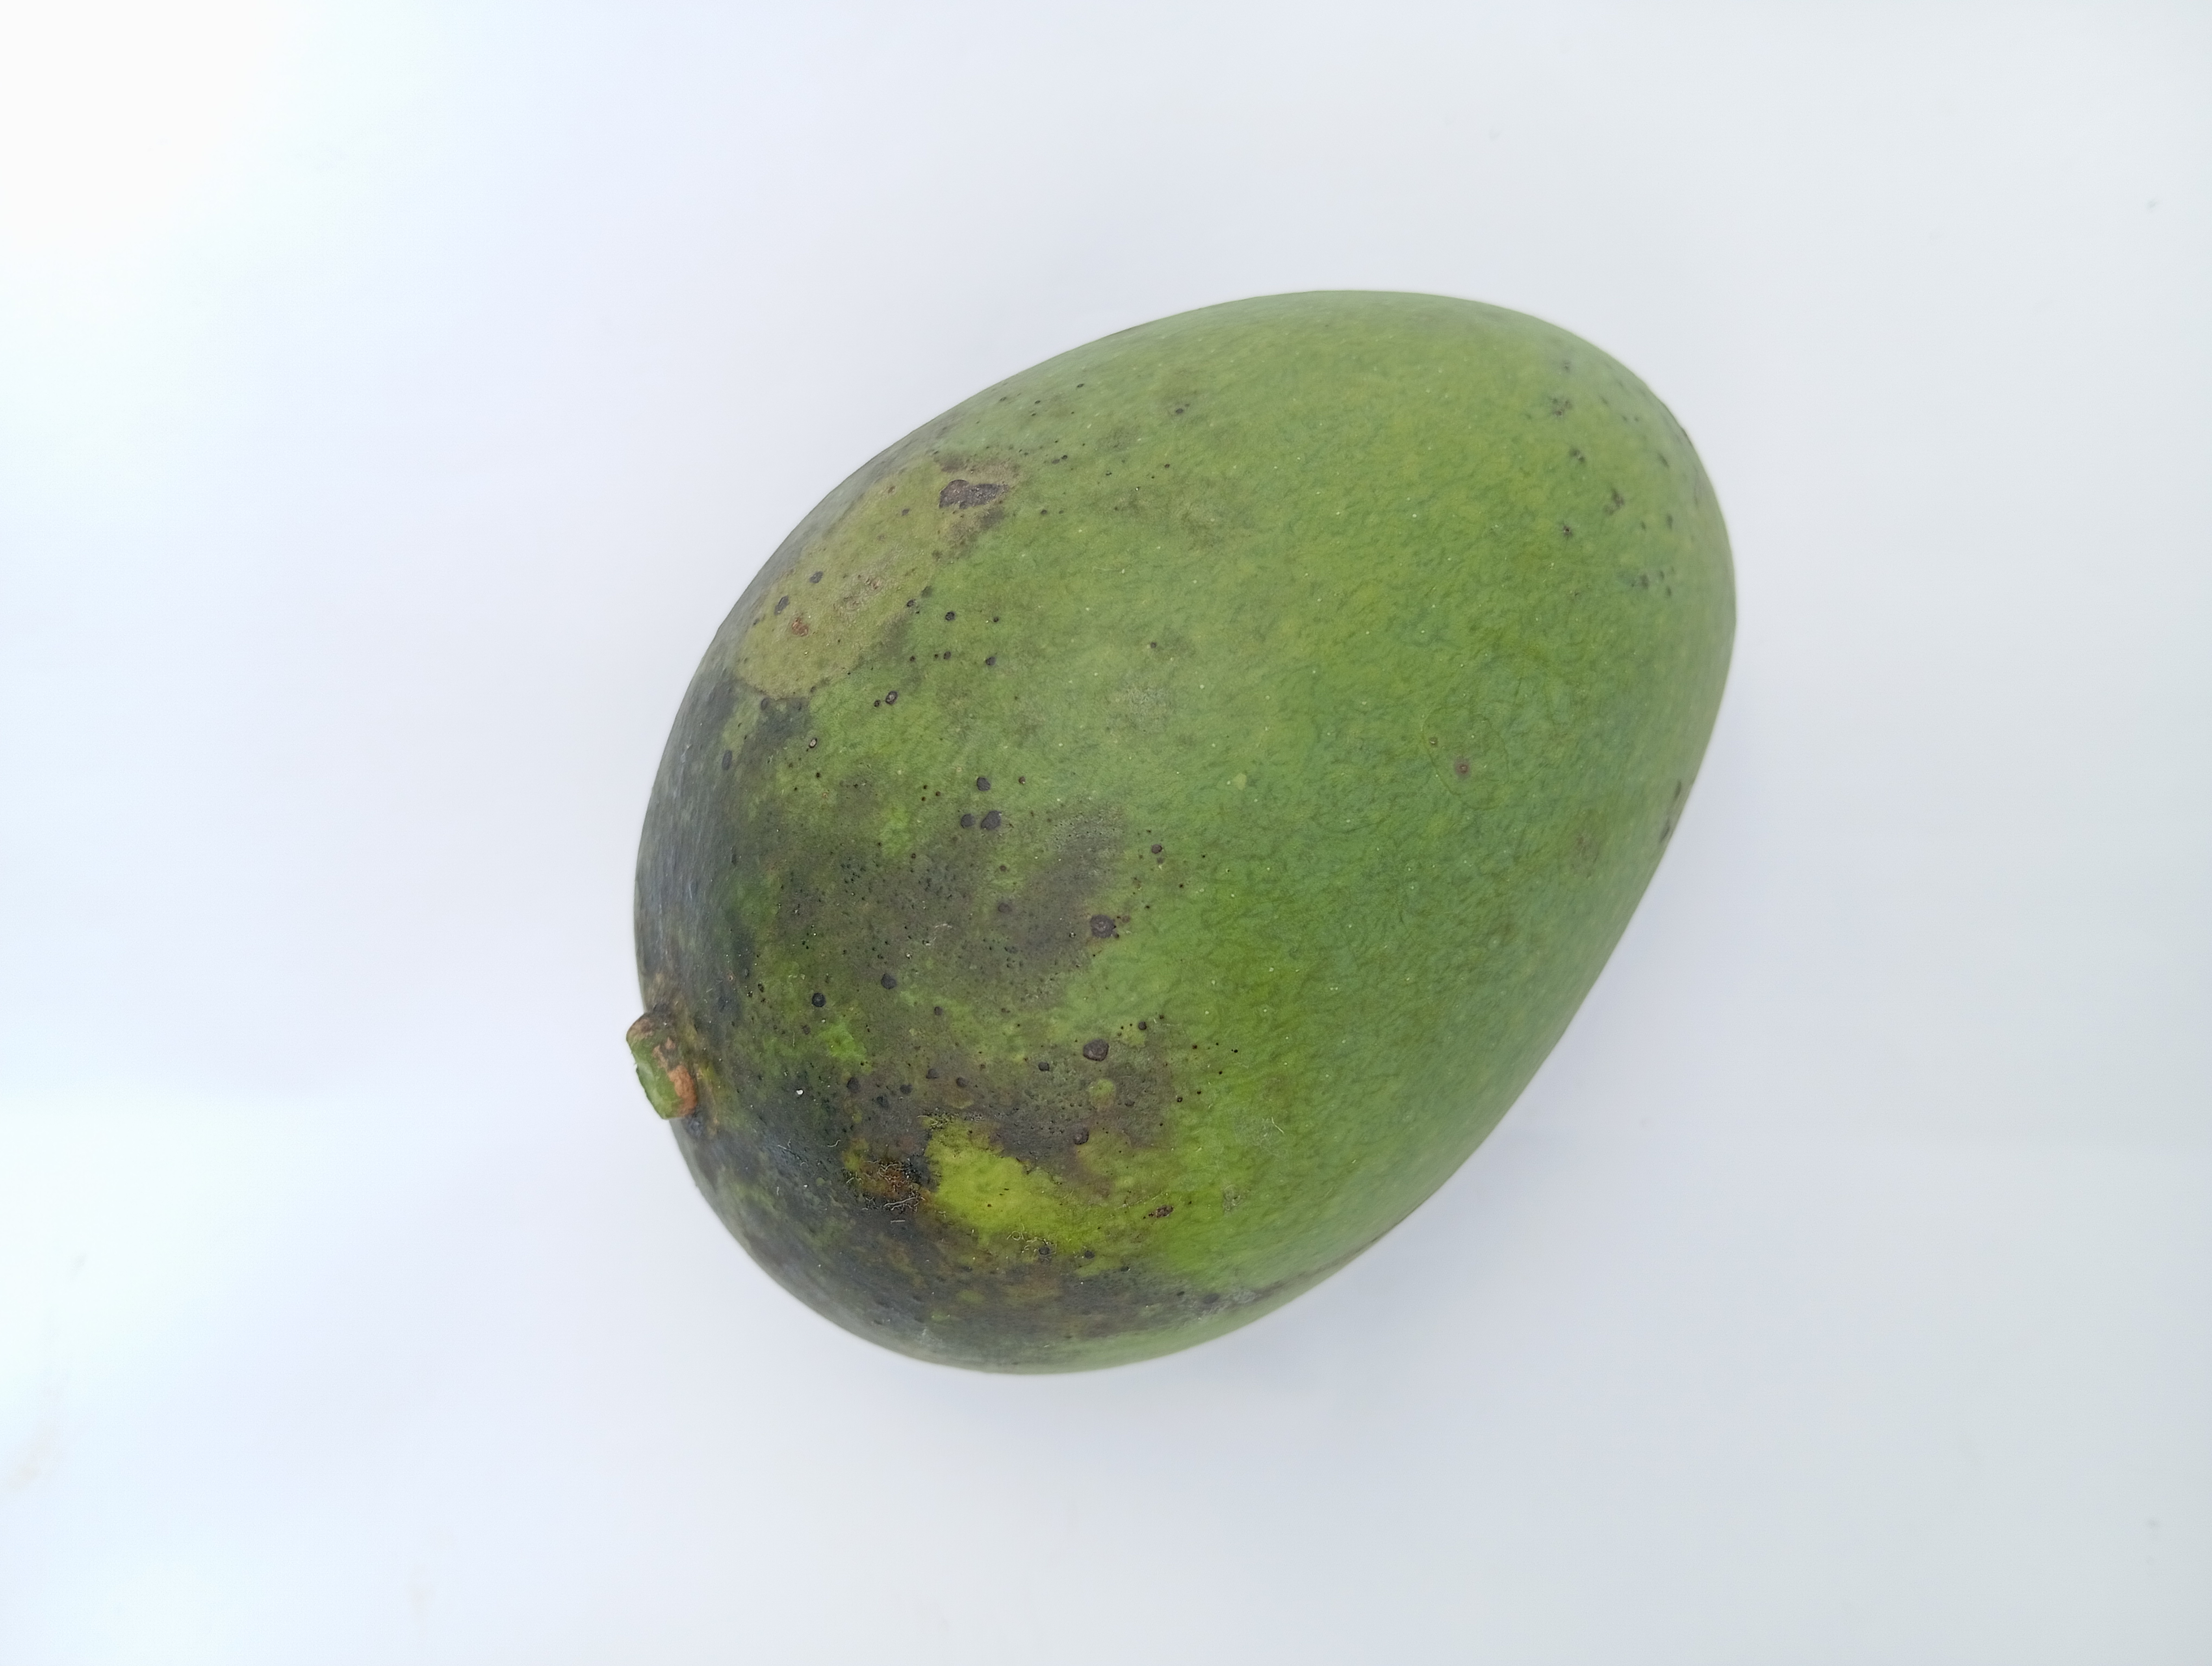
Mango variety: Harivanga